St. Nicholas Cathedral (Dushanbe)

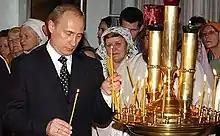
Vladimir Putin in the cathedral

The cathedral was completed at the end of 1943 due to a certain softening that occurred in the USSR in relation to the Patriarchal Church that year.